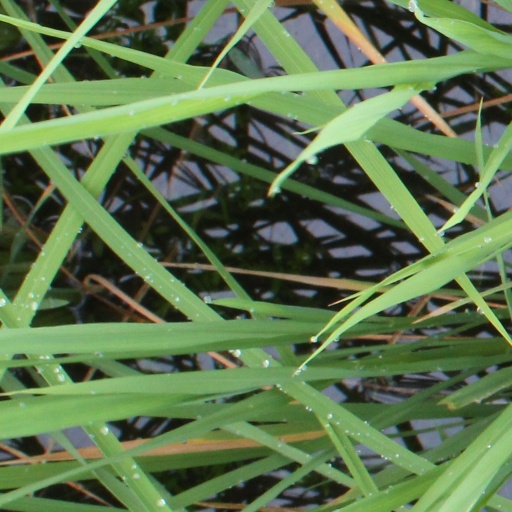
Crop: rice